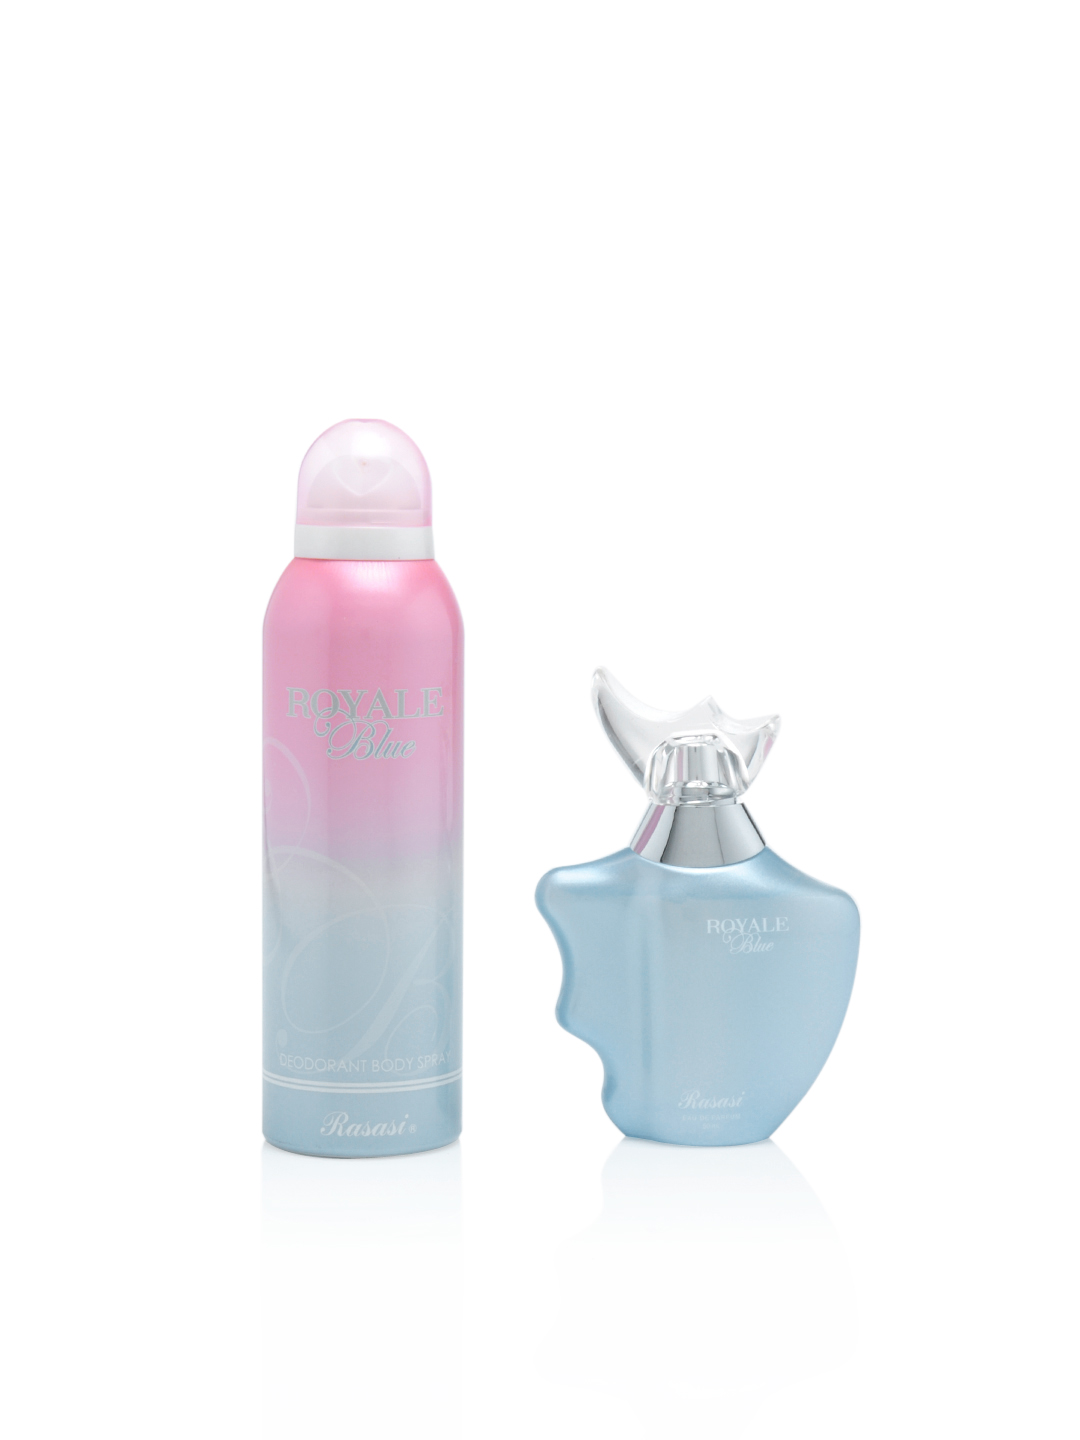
Rasasi Women Royale Deo and Perfume Set
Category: Personal Care / Fragrance / Deodorant
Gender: Women
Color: Pink
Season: Spring 2017
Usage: Casual